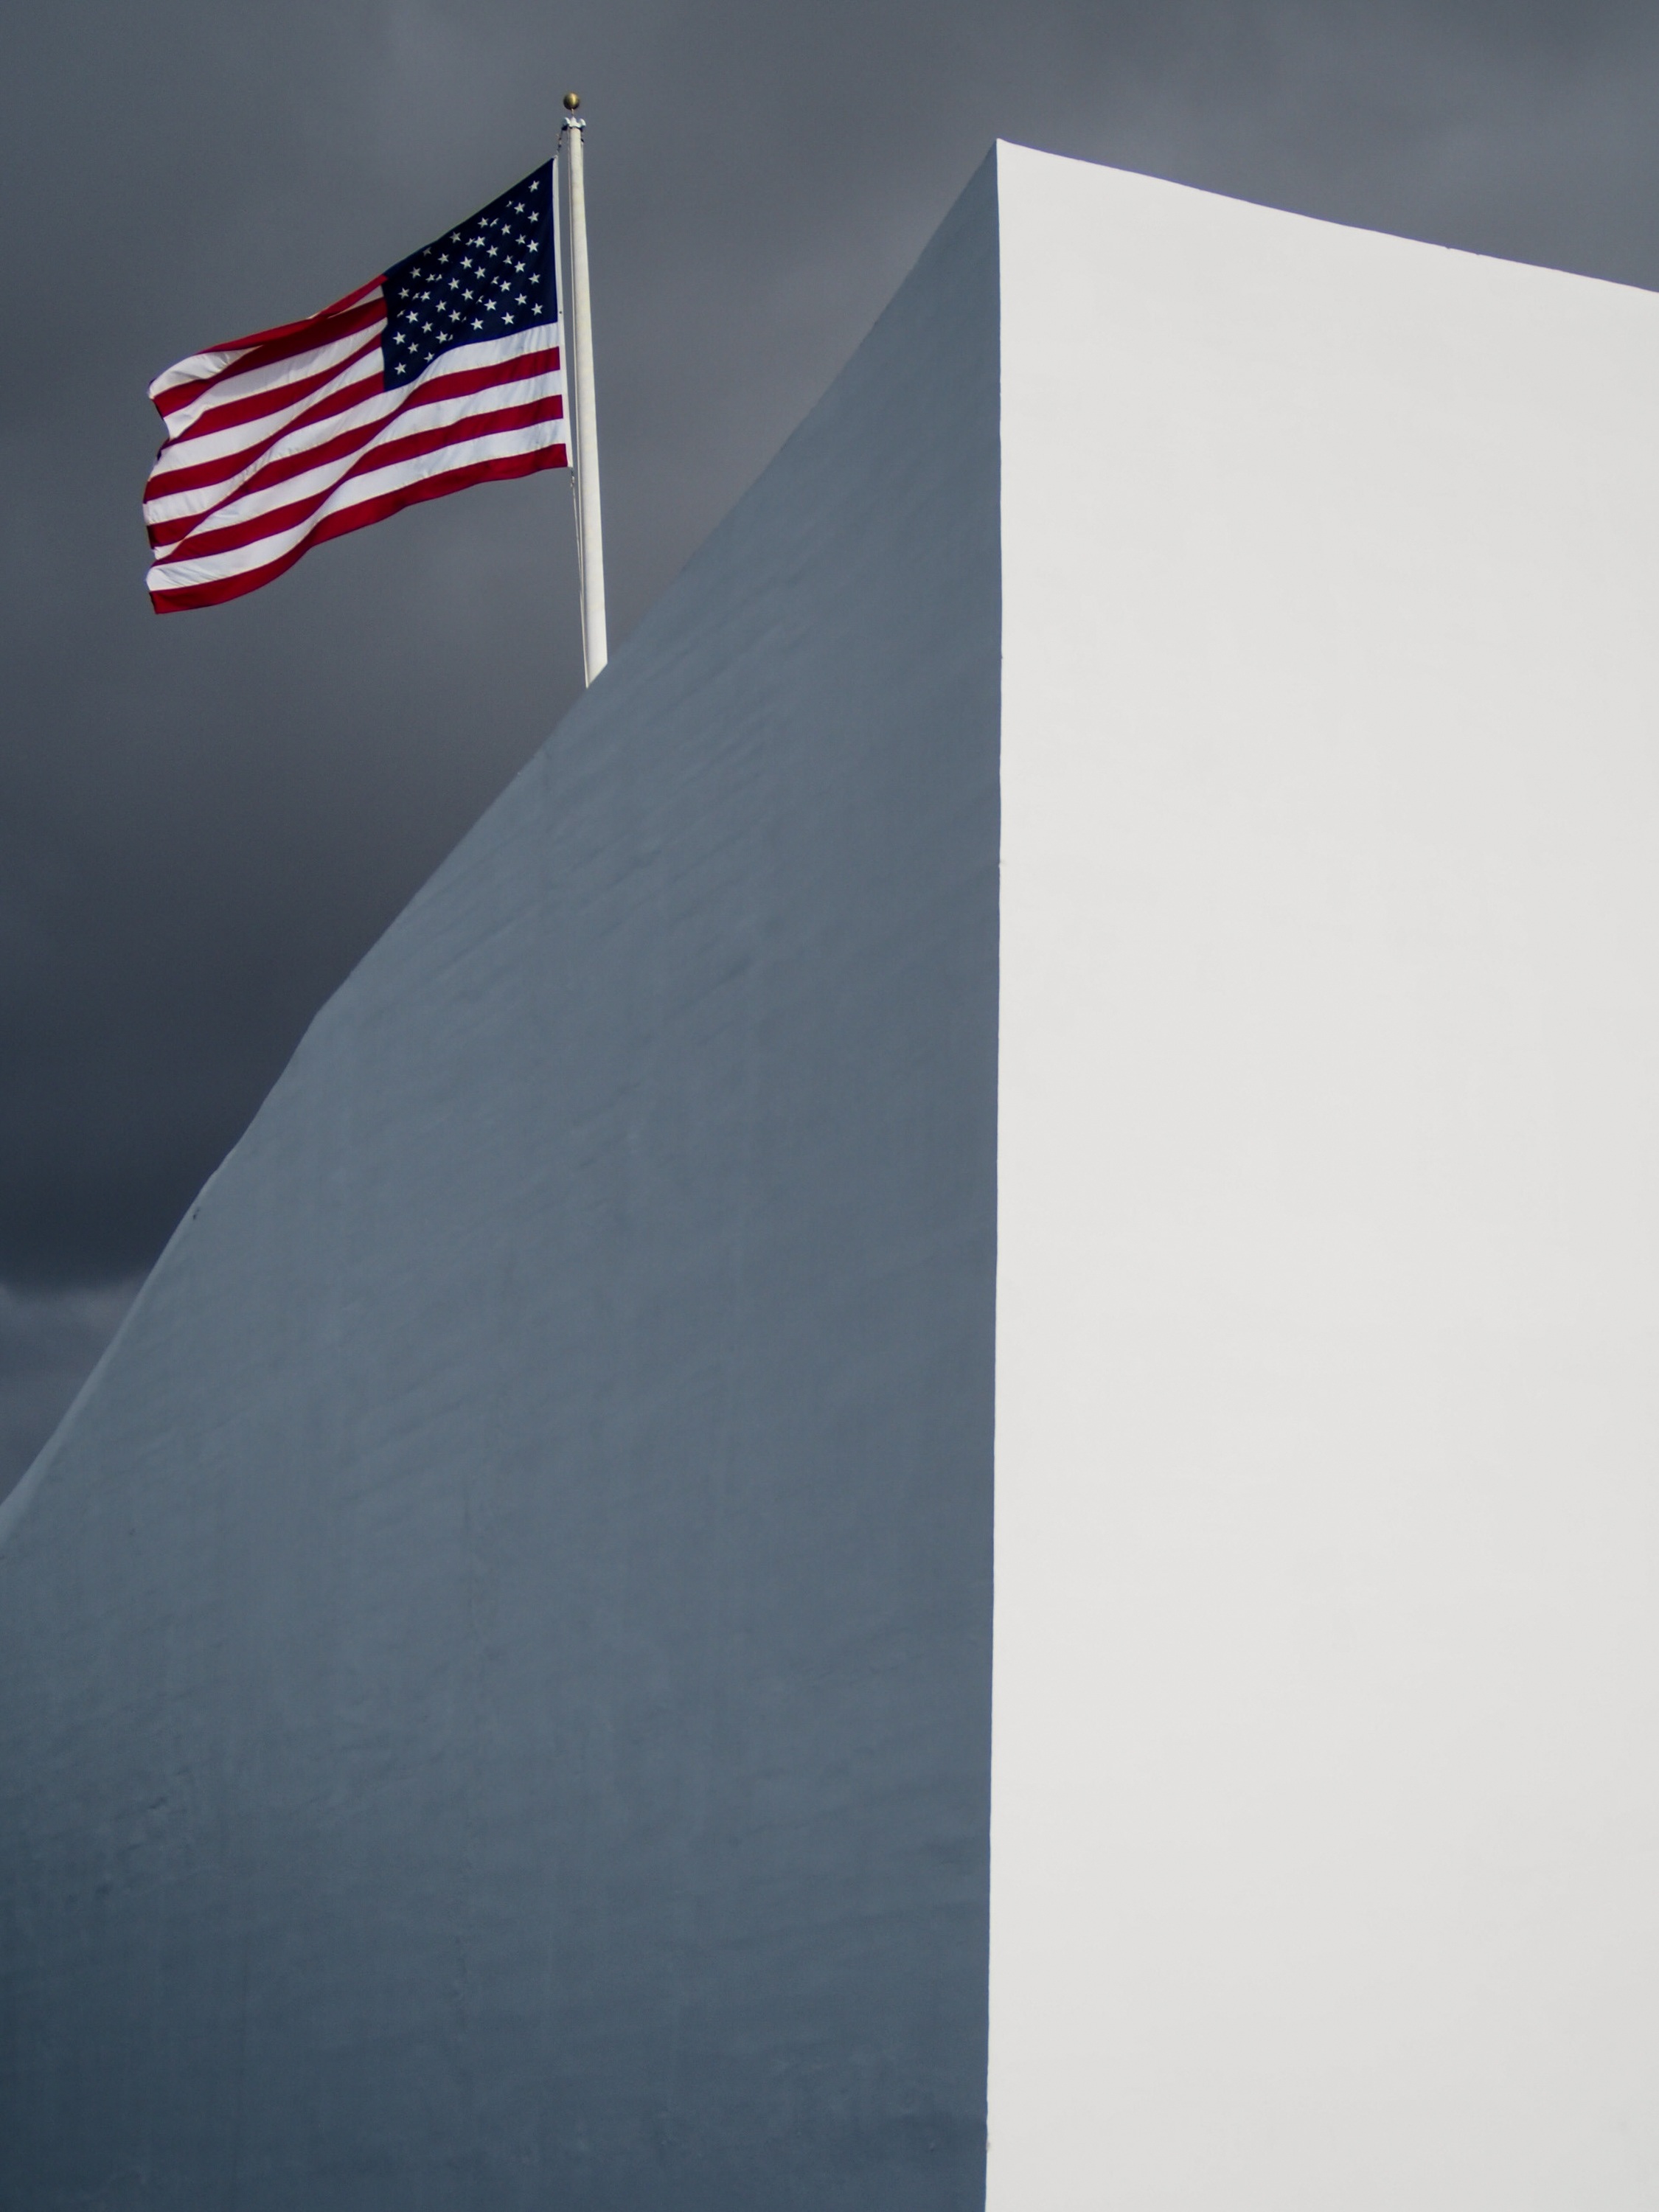
white, flag, blue, brand, design, none, shape, nothing, nada